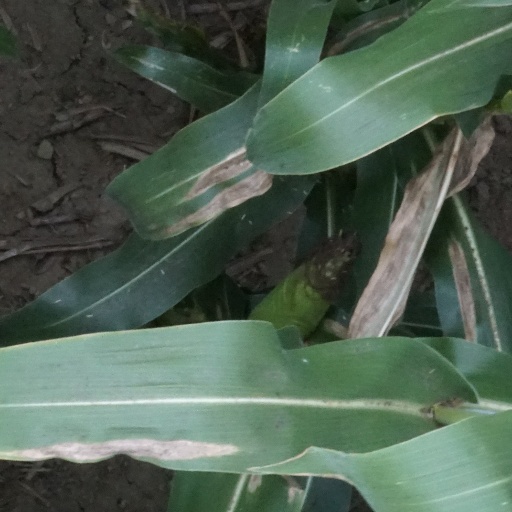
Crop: maize; corn